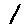
Label: 1